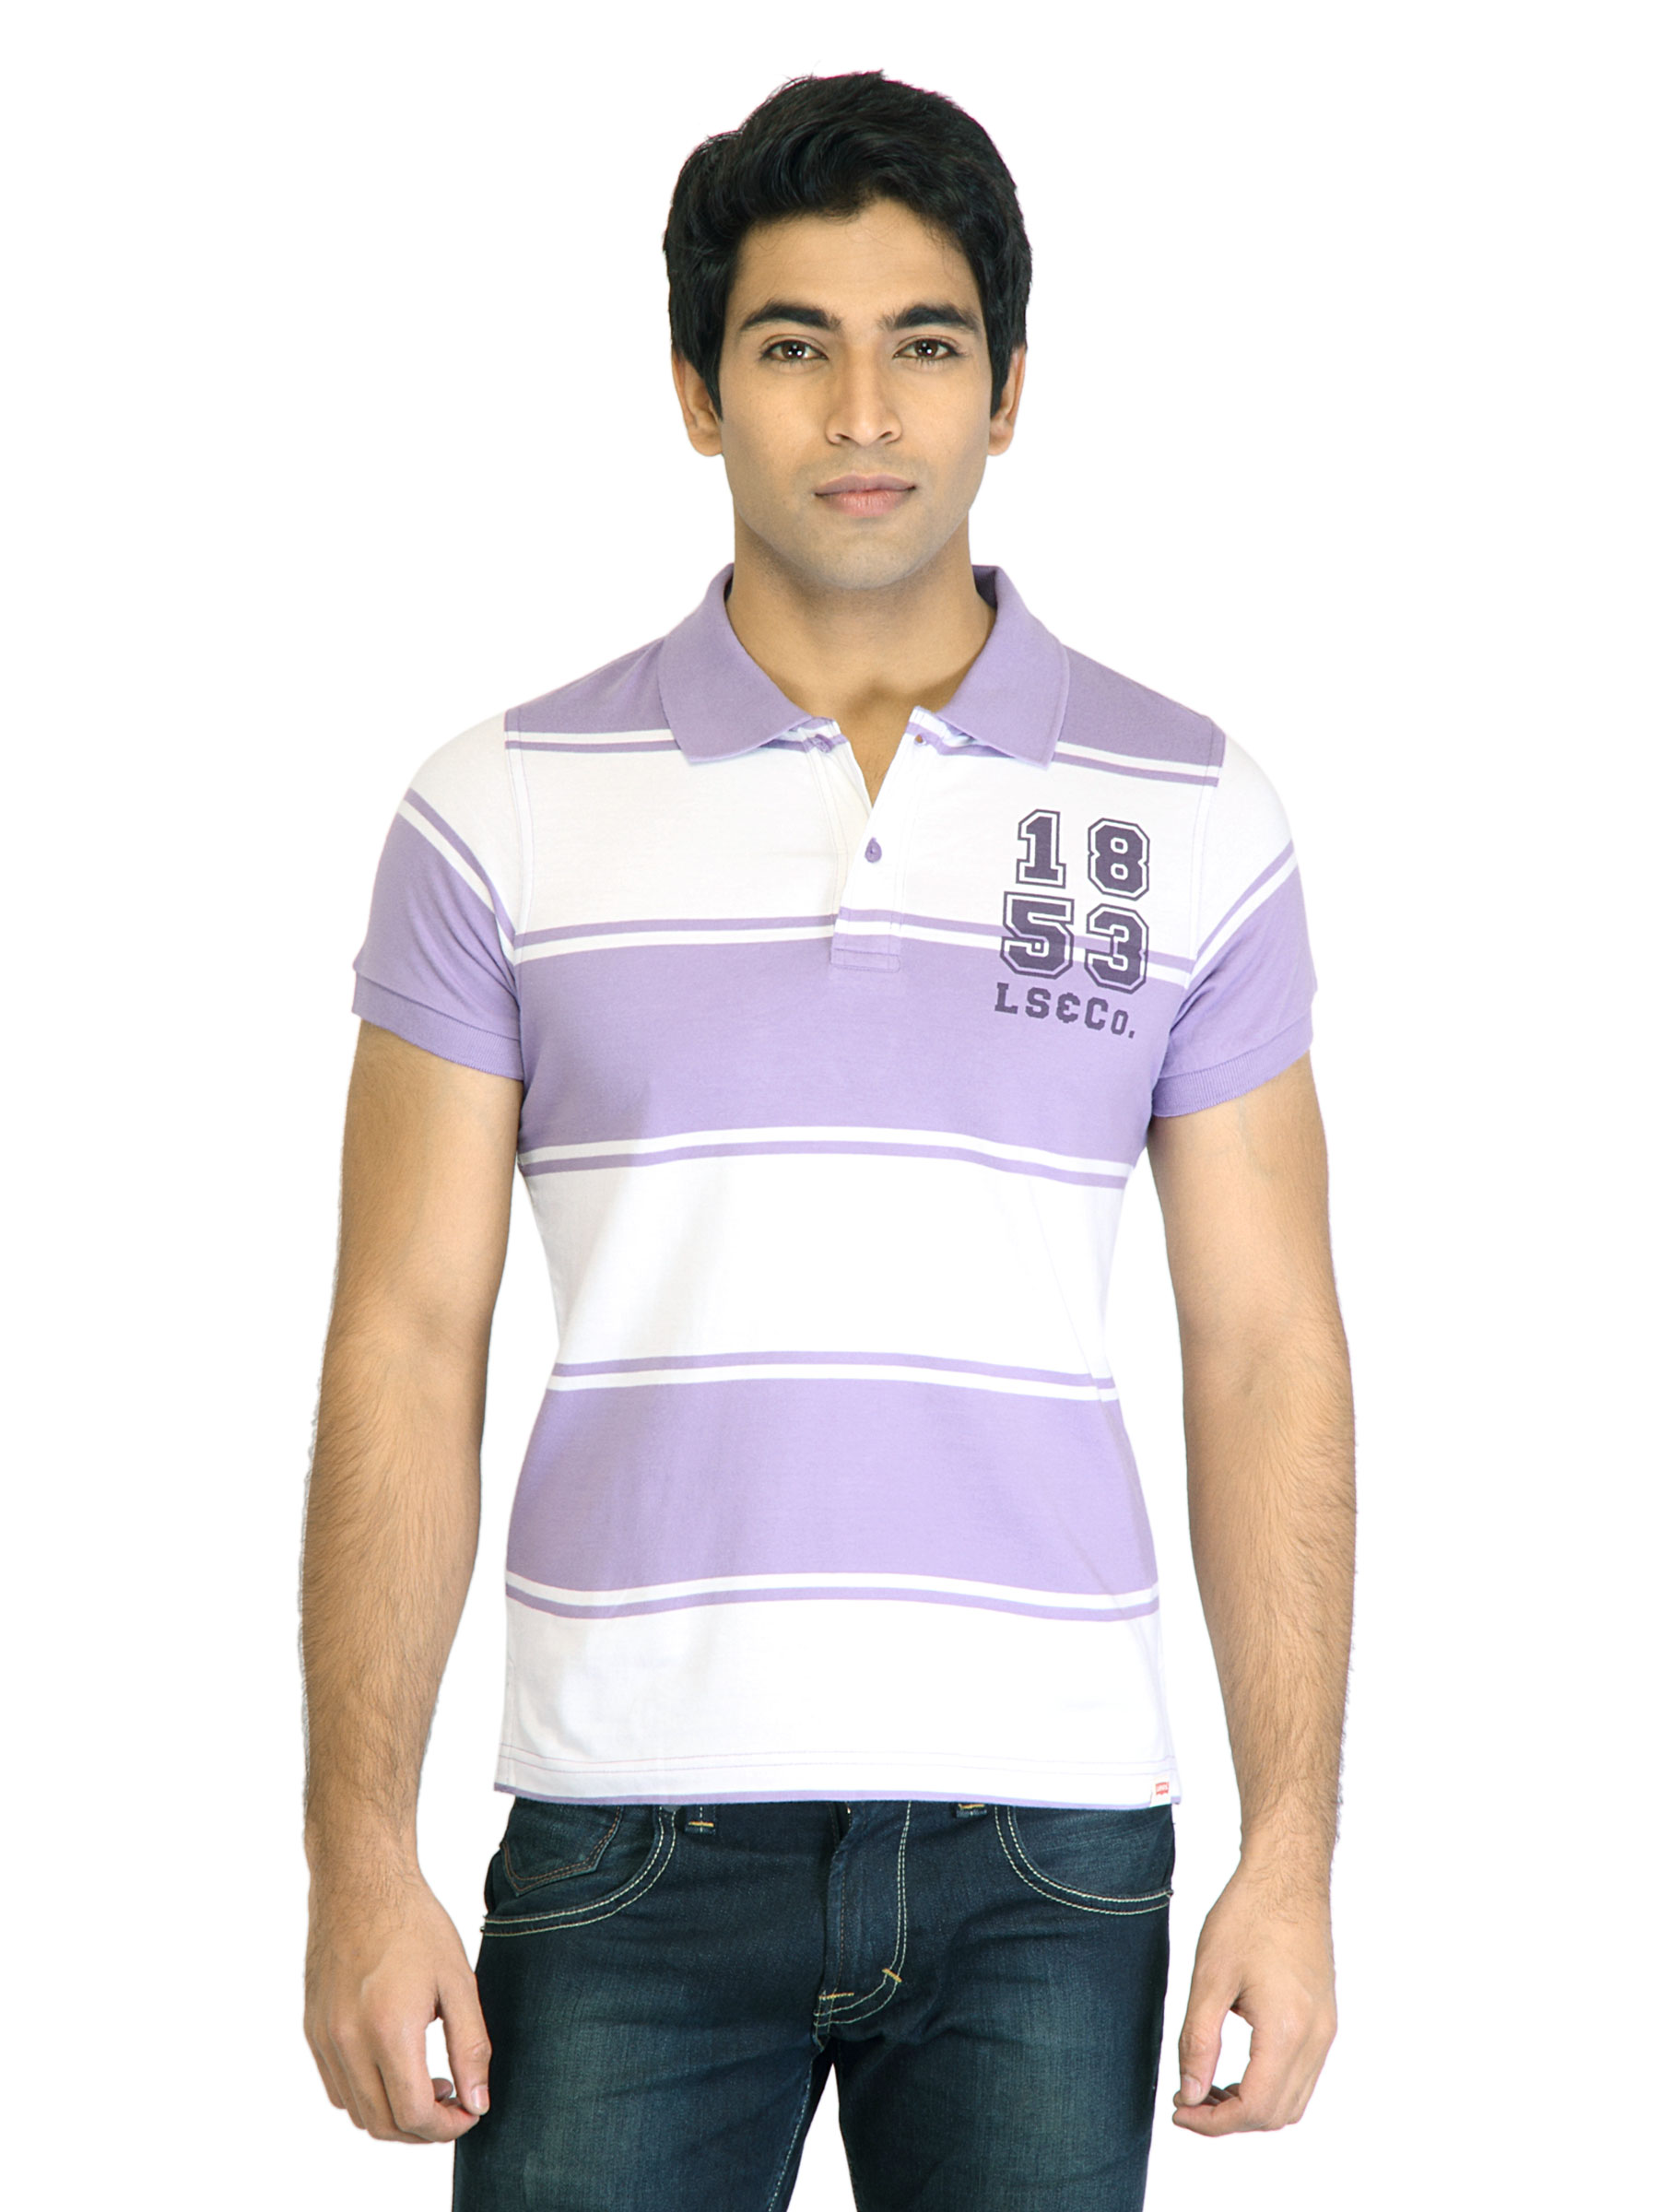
Levi's Men Stripes White Tshirts
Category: Apparel / Topwear / Tshirts
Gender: Men
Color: White
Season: Fall 2011
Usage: Casual